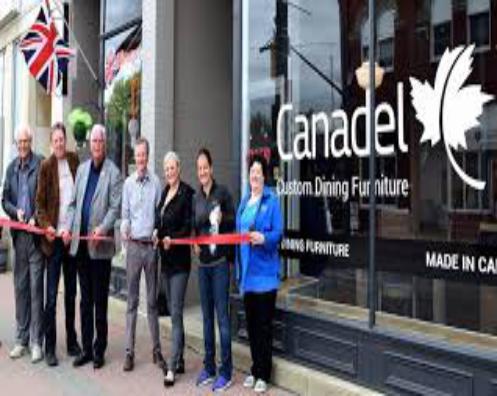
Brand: canadel
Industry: Necessities